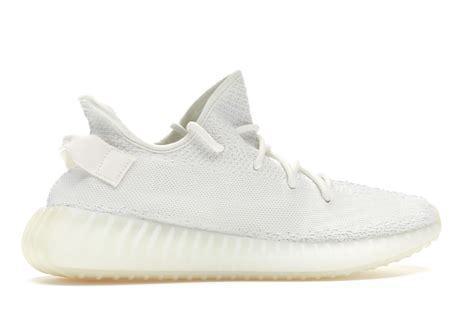
Brand: Adidas
Model: Yeezy Boost 350 V2